Hawija

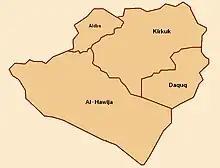

Hawija, also called Hawija Al-Ubaid, is inhabited by Al-Ubaid tribe, Dulaim tribe, Al Jubour, Shammar tribes.